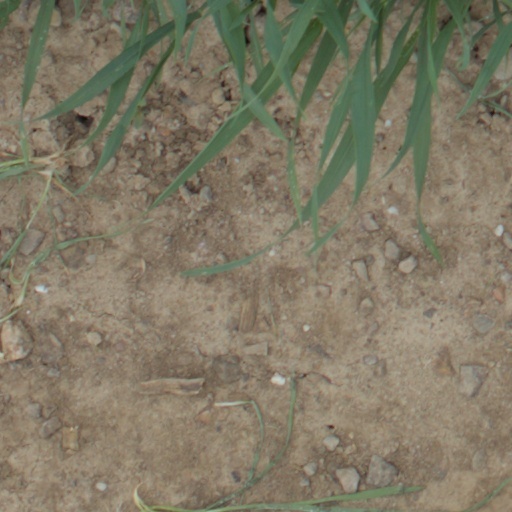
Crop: wheat